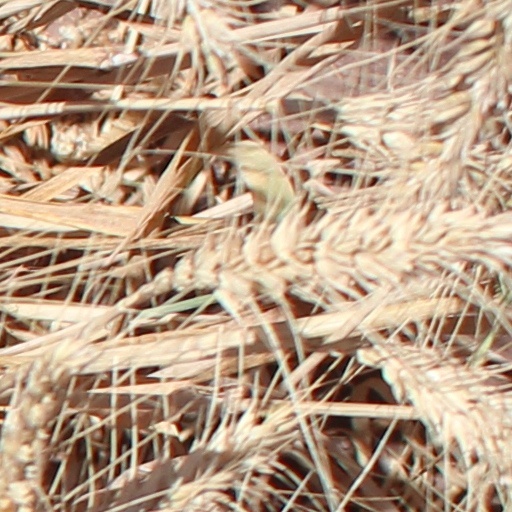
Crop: wheat